Kaustinen Folk Music Festival

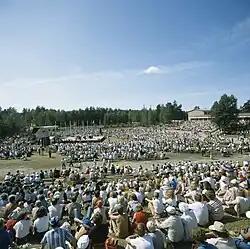
The main arena c. 1980

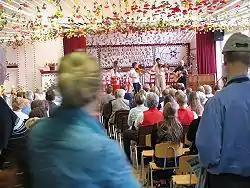
A traditional folk group performing

Kaustinen Folk Music Festival, celebrated yearly in July in Kaustinen, Finland, is the biggest folk music and dance festival in the Nordic countries. It was first celebrated in 1968. The festival originated in showcasing the famous local fiddle-based music tradition, which has continued uninterrupted 250 or more years, and is still the emotional core of the event. Since 2021, "Kaustinen fiddle playing and related practices and expressions" is inscribed into UNESCO's Representative List of the Intangible Cultural Heritage of Humanity.